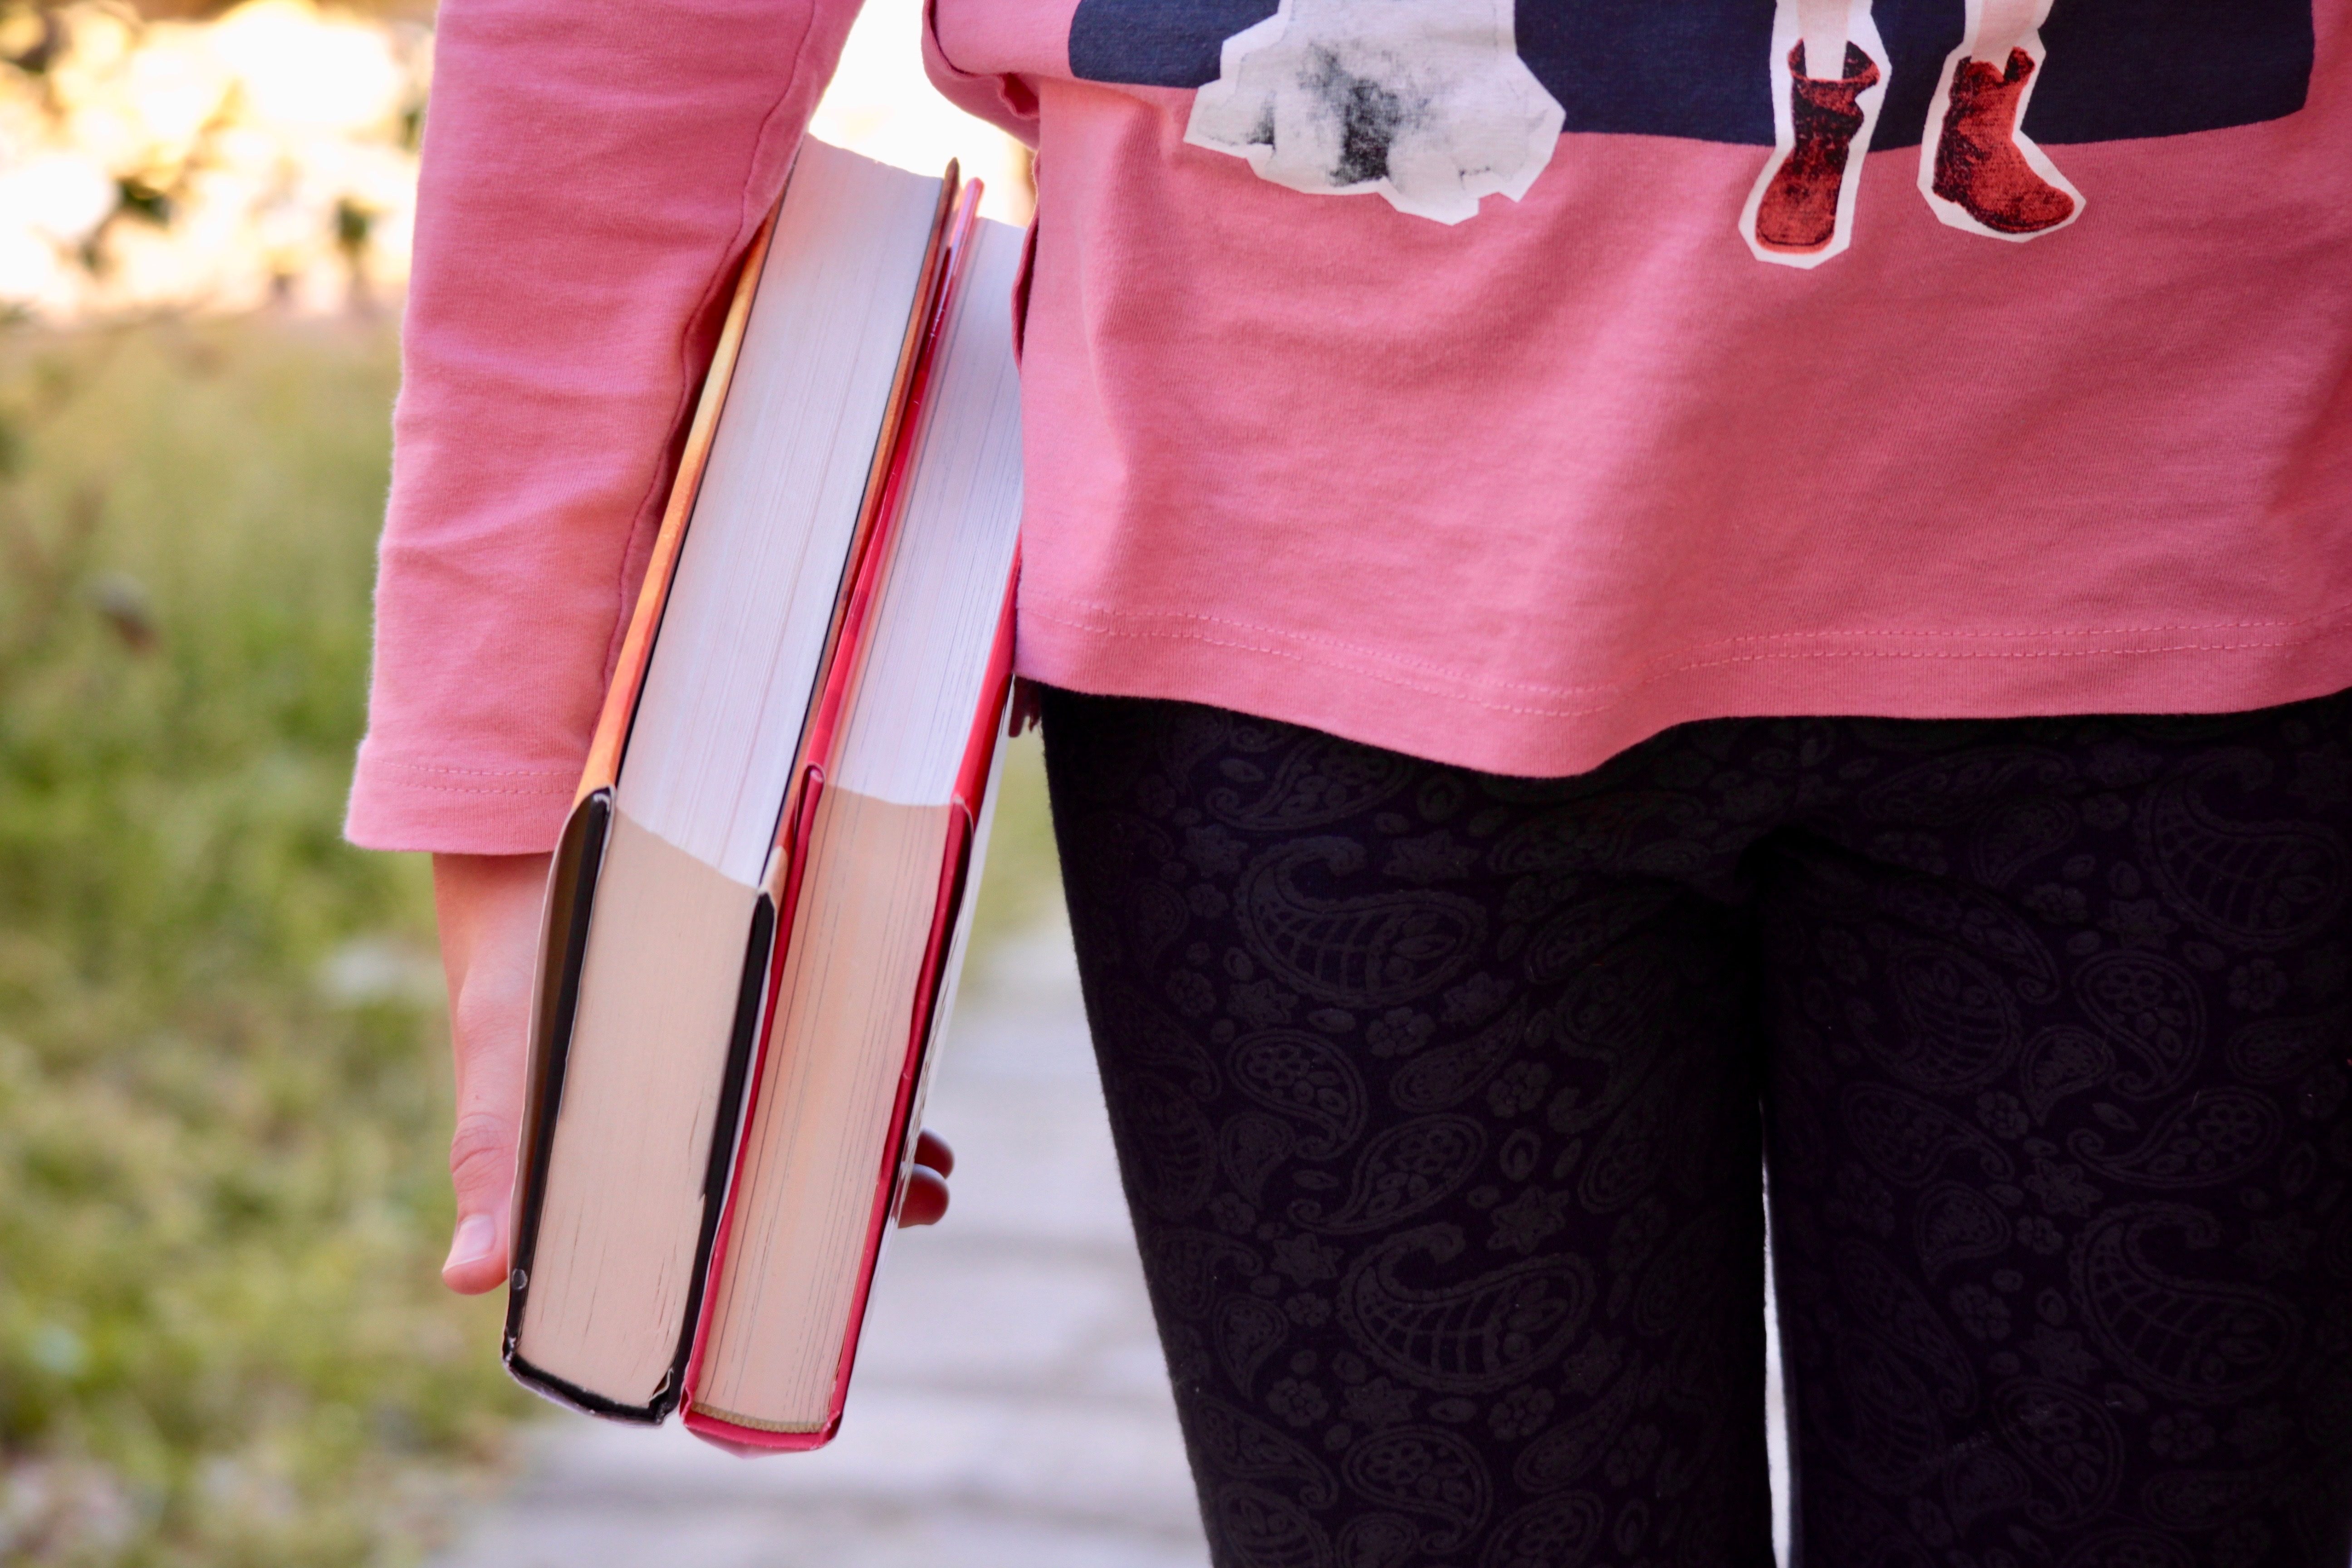
girl, reading, pattern, young, spring, red, fashion, clothing, writer, pink, outerwear, education, students, books, magenta, poetry, abdomen, formal wear